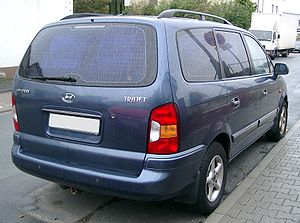
Hyundai Trajet
Bagfra
Hyundai Trajet er en MPV fra den sydkoreanske bilfabrikant Hyundai. Bilen var i produktion fra januar 2000 til juni 2007.